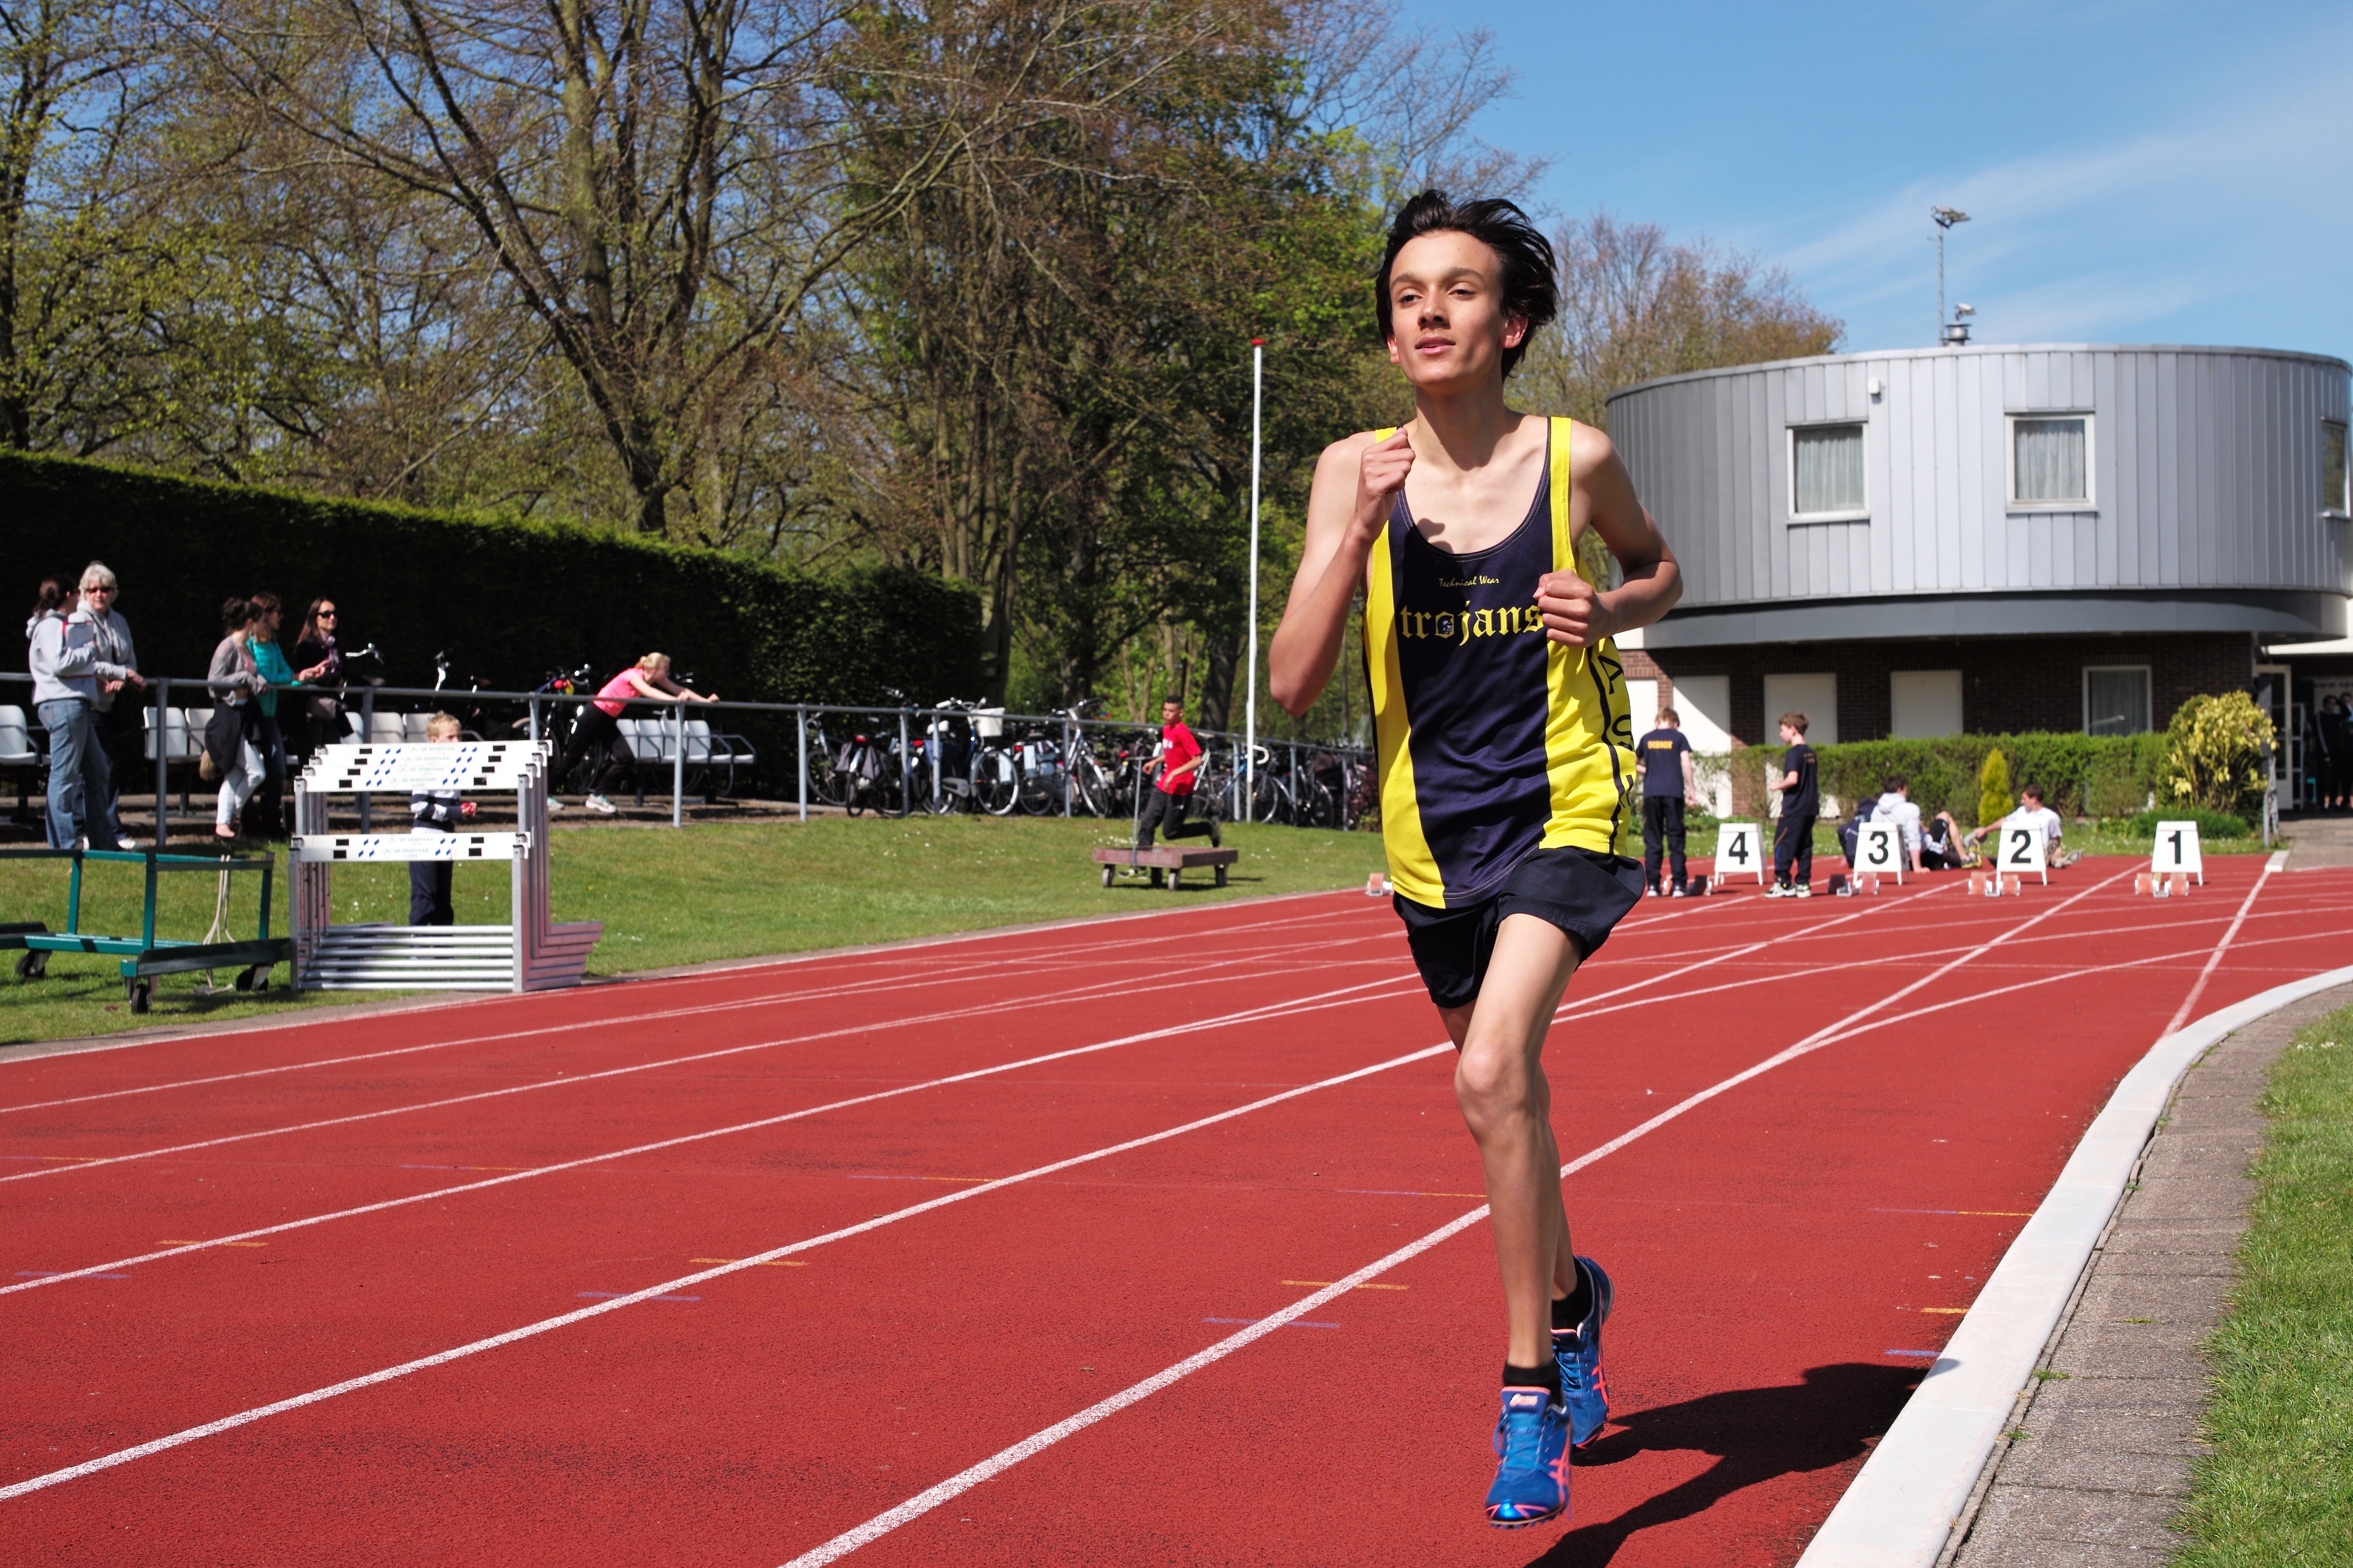
track, running, run, runner, ash, race, competition, holland, hague, netherlands, international, girls, m, american, sports, boys, 50, school, runners, endurance, junior, leica, 240, summilux, varsity, athletics, meet, sprint, physical exercise, human action, endurance sports, duathlon, track and field athletics, middle distance running, 800 metres, 4 100 metres relay